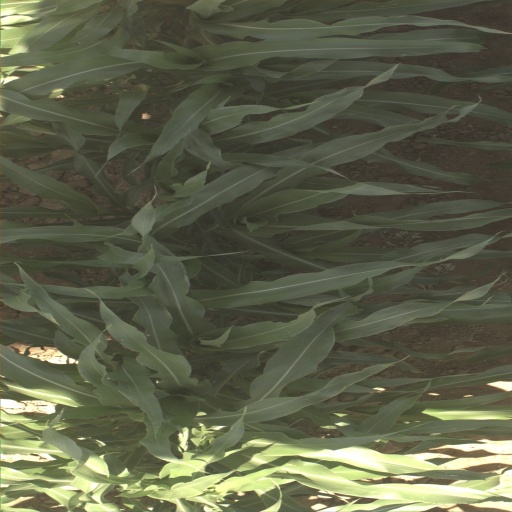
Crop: sorghum